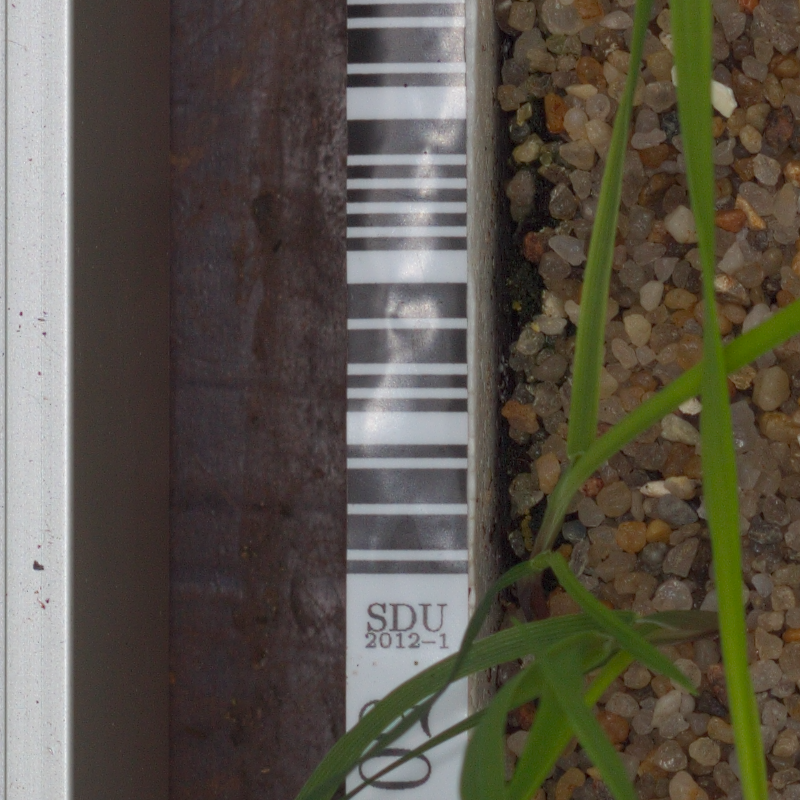
Label: black_grass